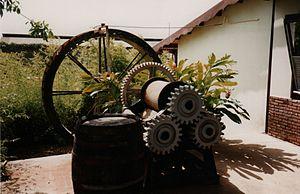
Broyeuse de cannes à sucre avec roue à aubes au musée du rhum à Sainte Rose en Guadeloupe (France).
La distillerie Reimonenq, située sur la commune de Sainte-Rose en Guadeloupe, produit le rhum cœur de chauffe. Sur le domaine également est implanté le musée du rhum.
Le musée du rhum de Sainte-Rose explique la fabrication et les cycles du rhum.
Le rhum est une eau-de-vie originaire des Amériques, produite soit par distillation de sous-produits fermentés de l'industrie sucrière ou mélasse : le rhum industriel ou traditionnel, soit à partir du jus de canne à sucre fermenté : le rhum agricole. Il est consommé blanc, vieilli en fût ou épicé; il prend alors une coloration ambrée plus ou moins foncée.